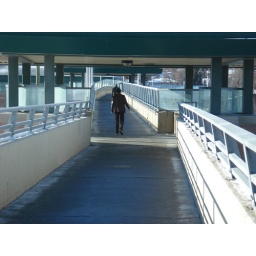
Walking along the bridge at Canyon Meadows train station. Had a few strange looks from some passers by already.